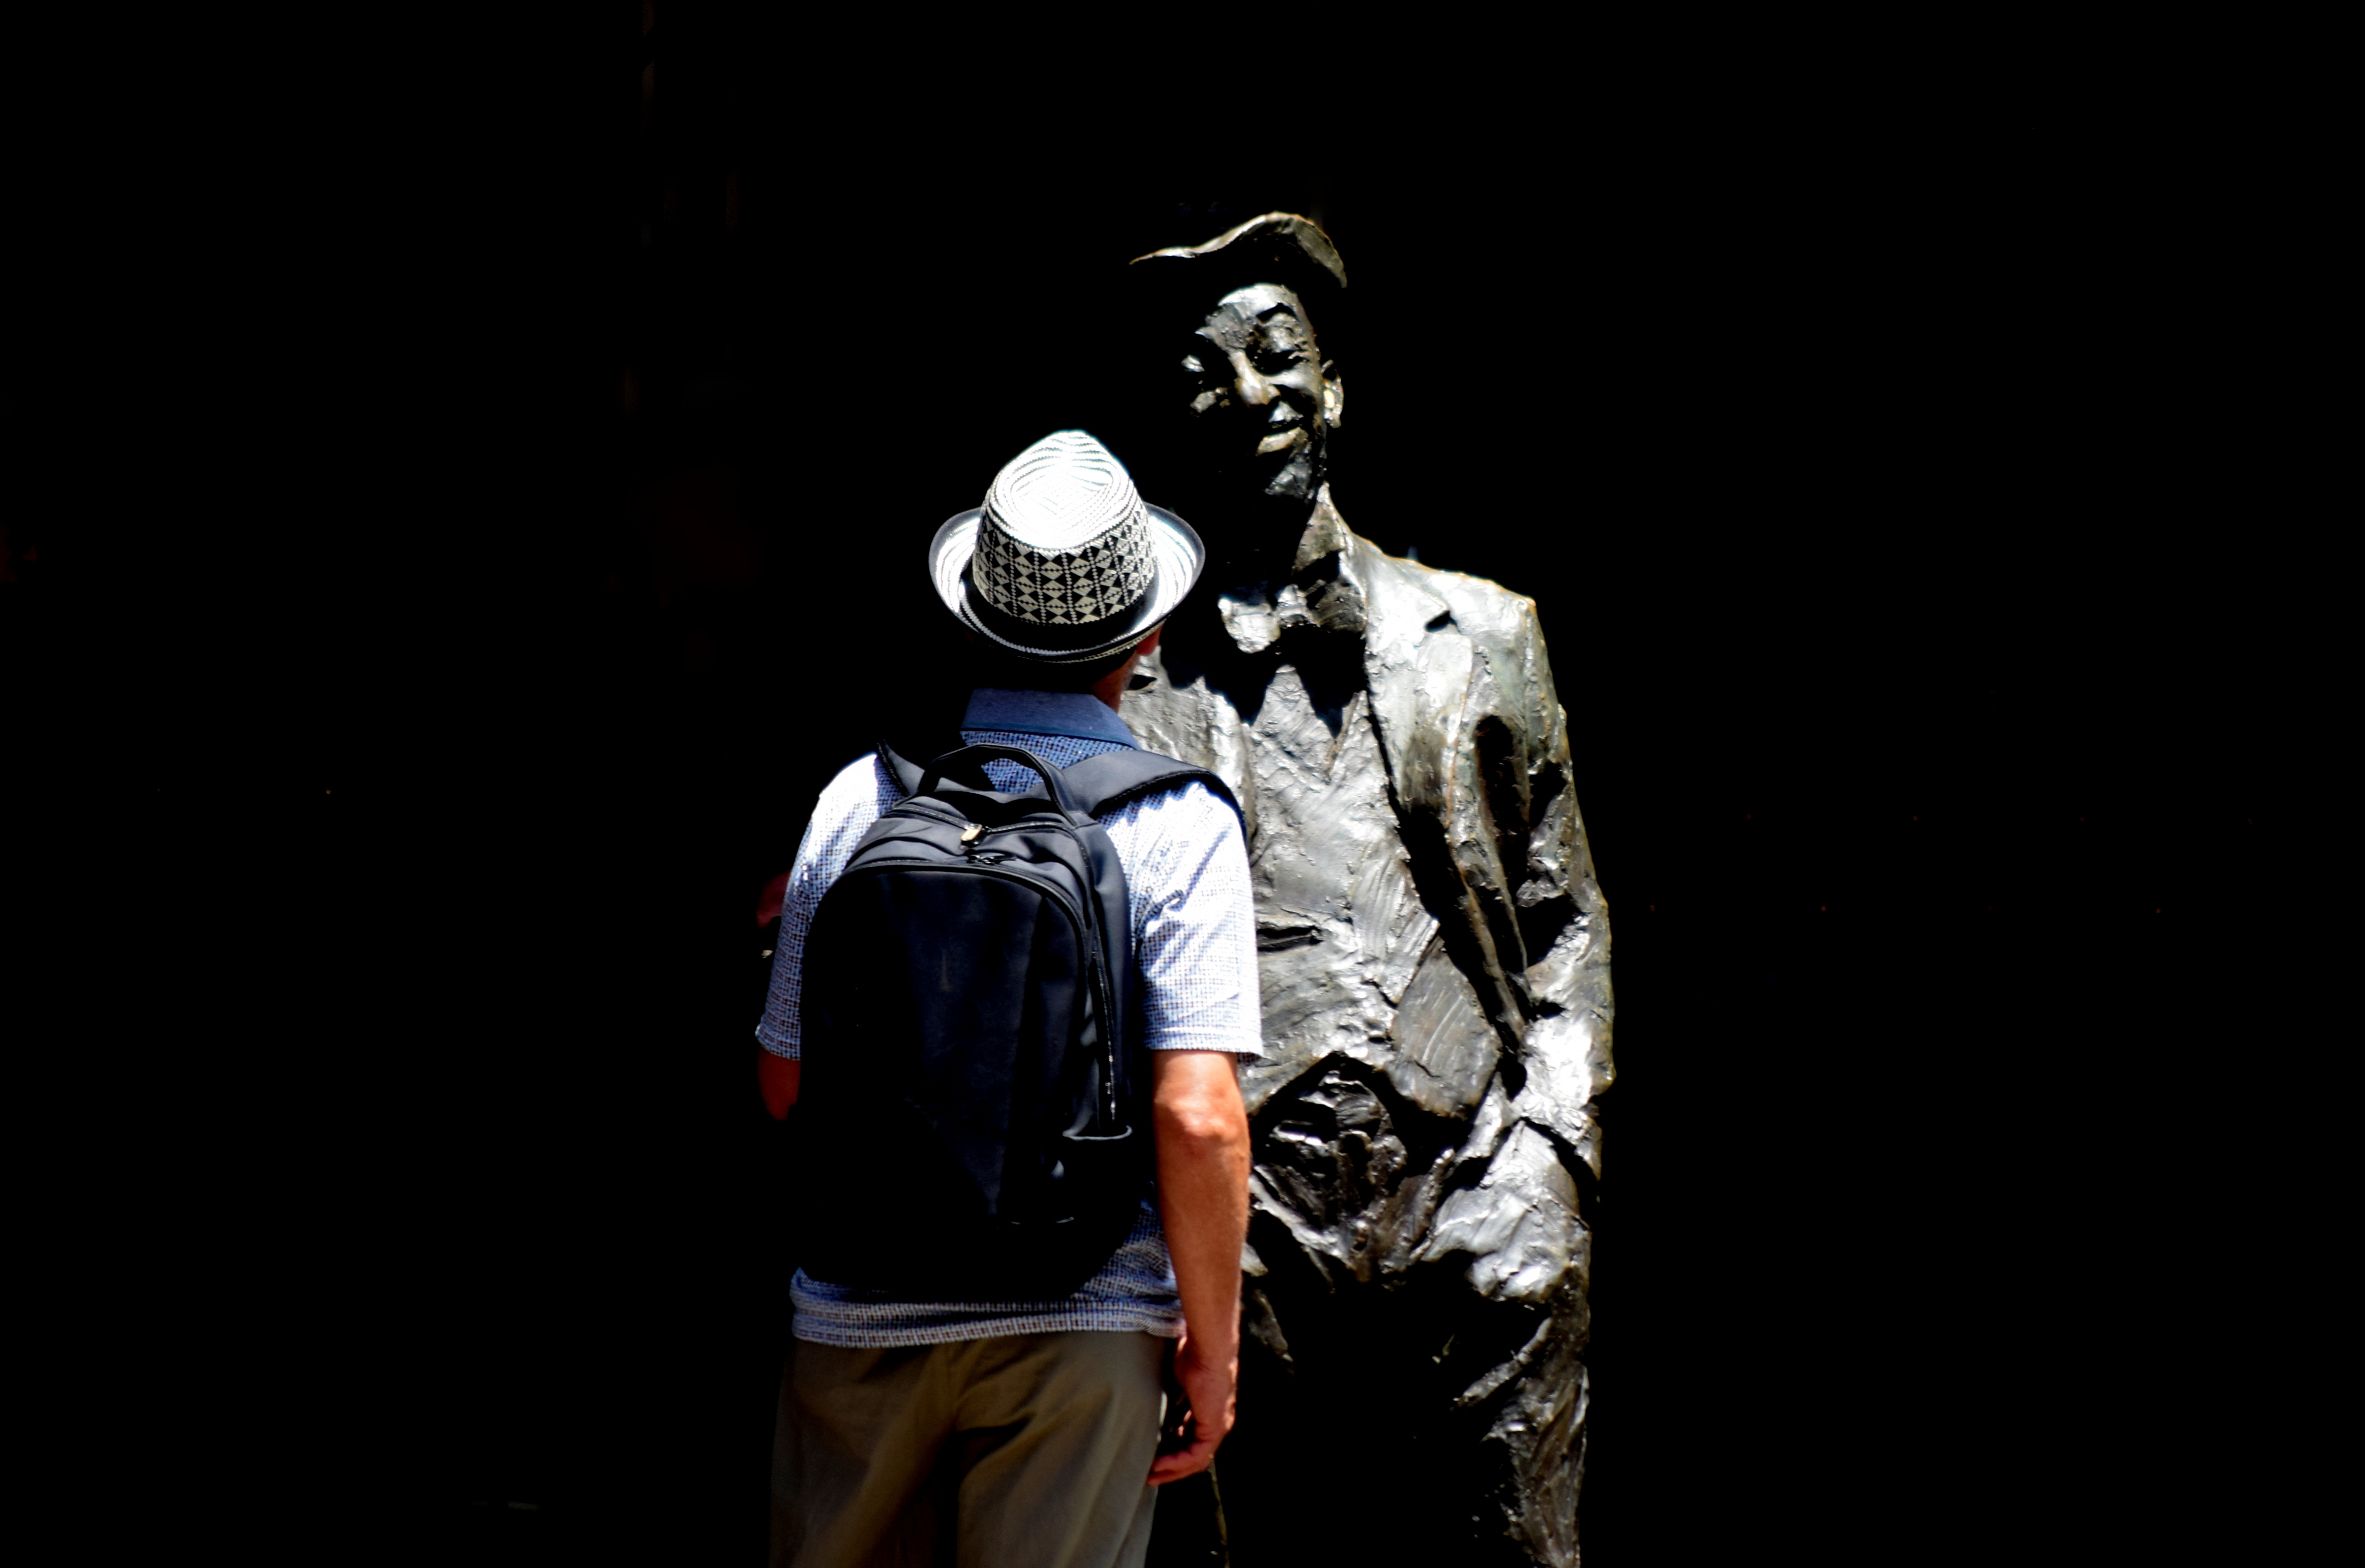
man, light, dark, statue, darkness, fashion, clothing, black